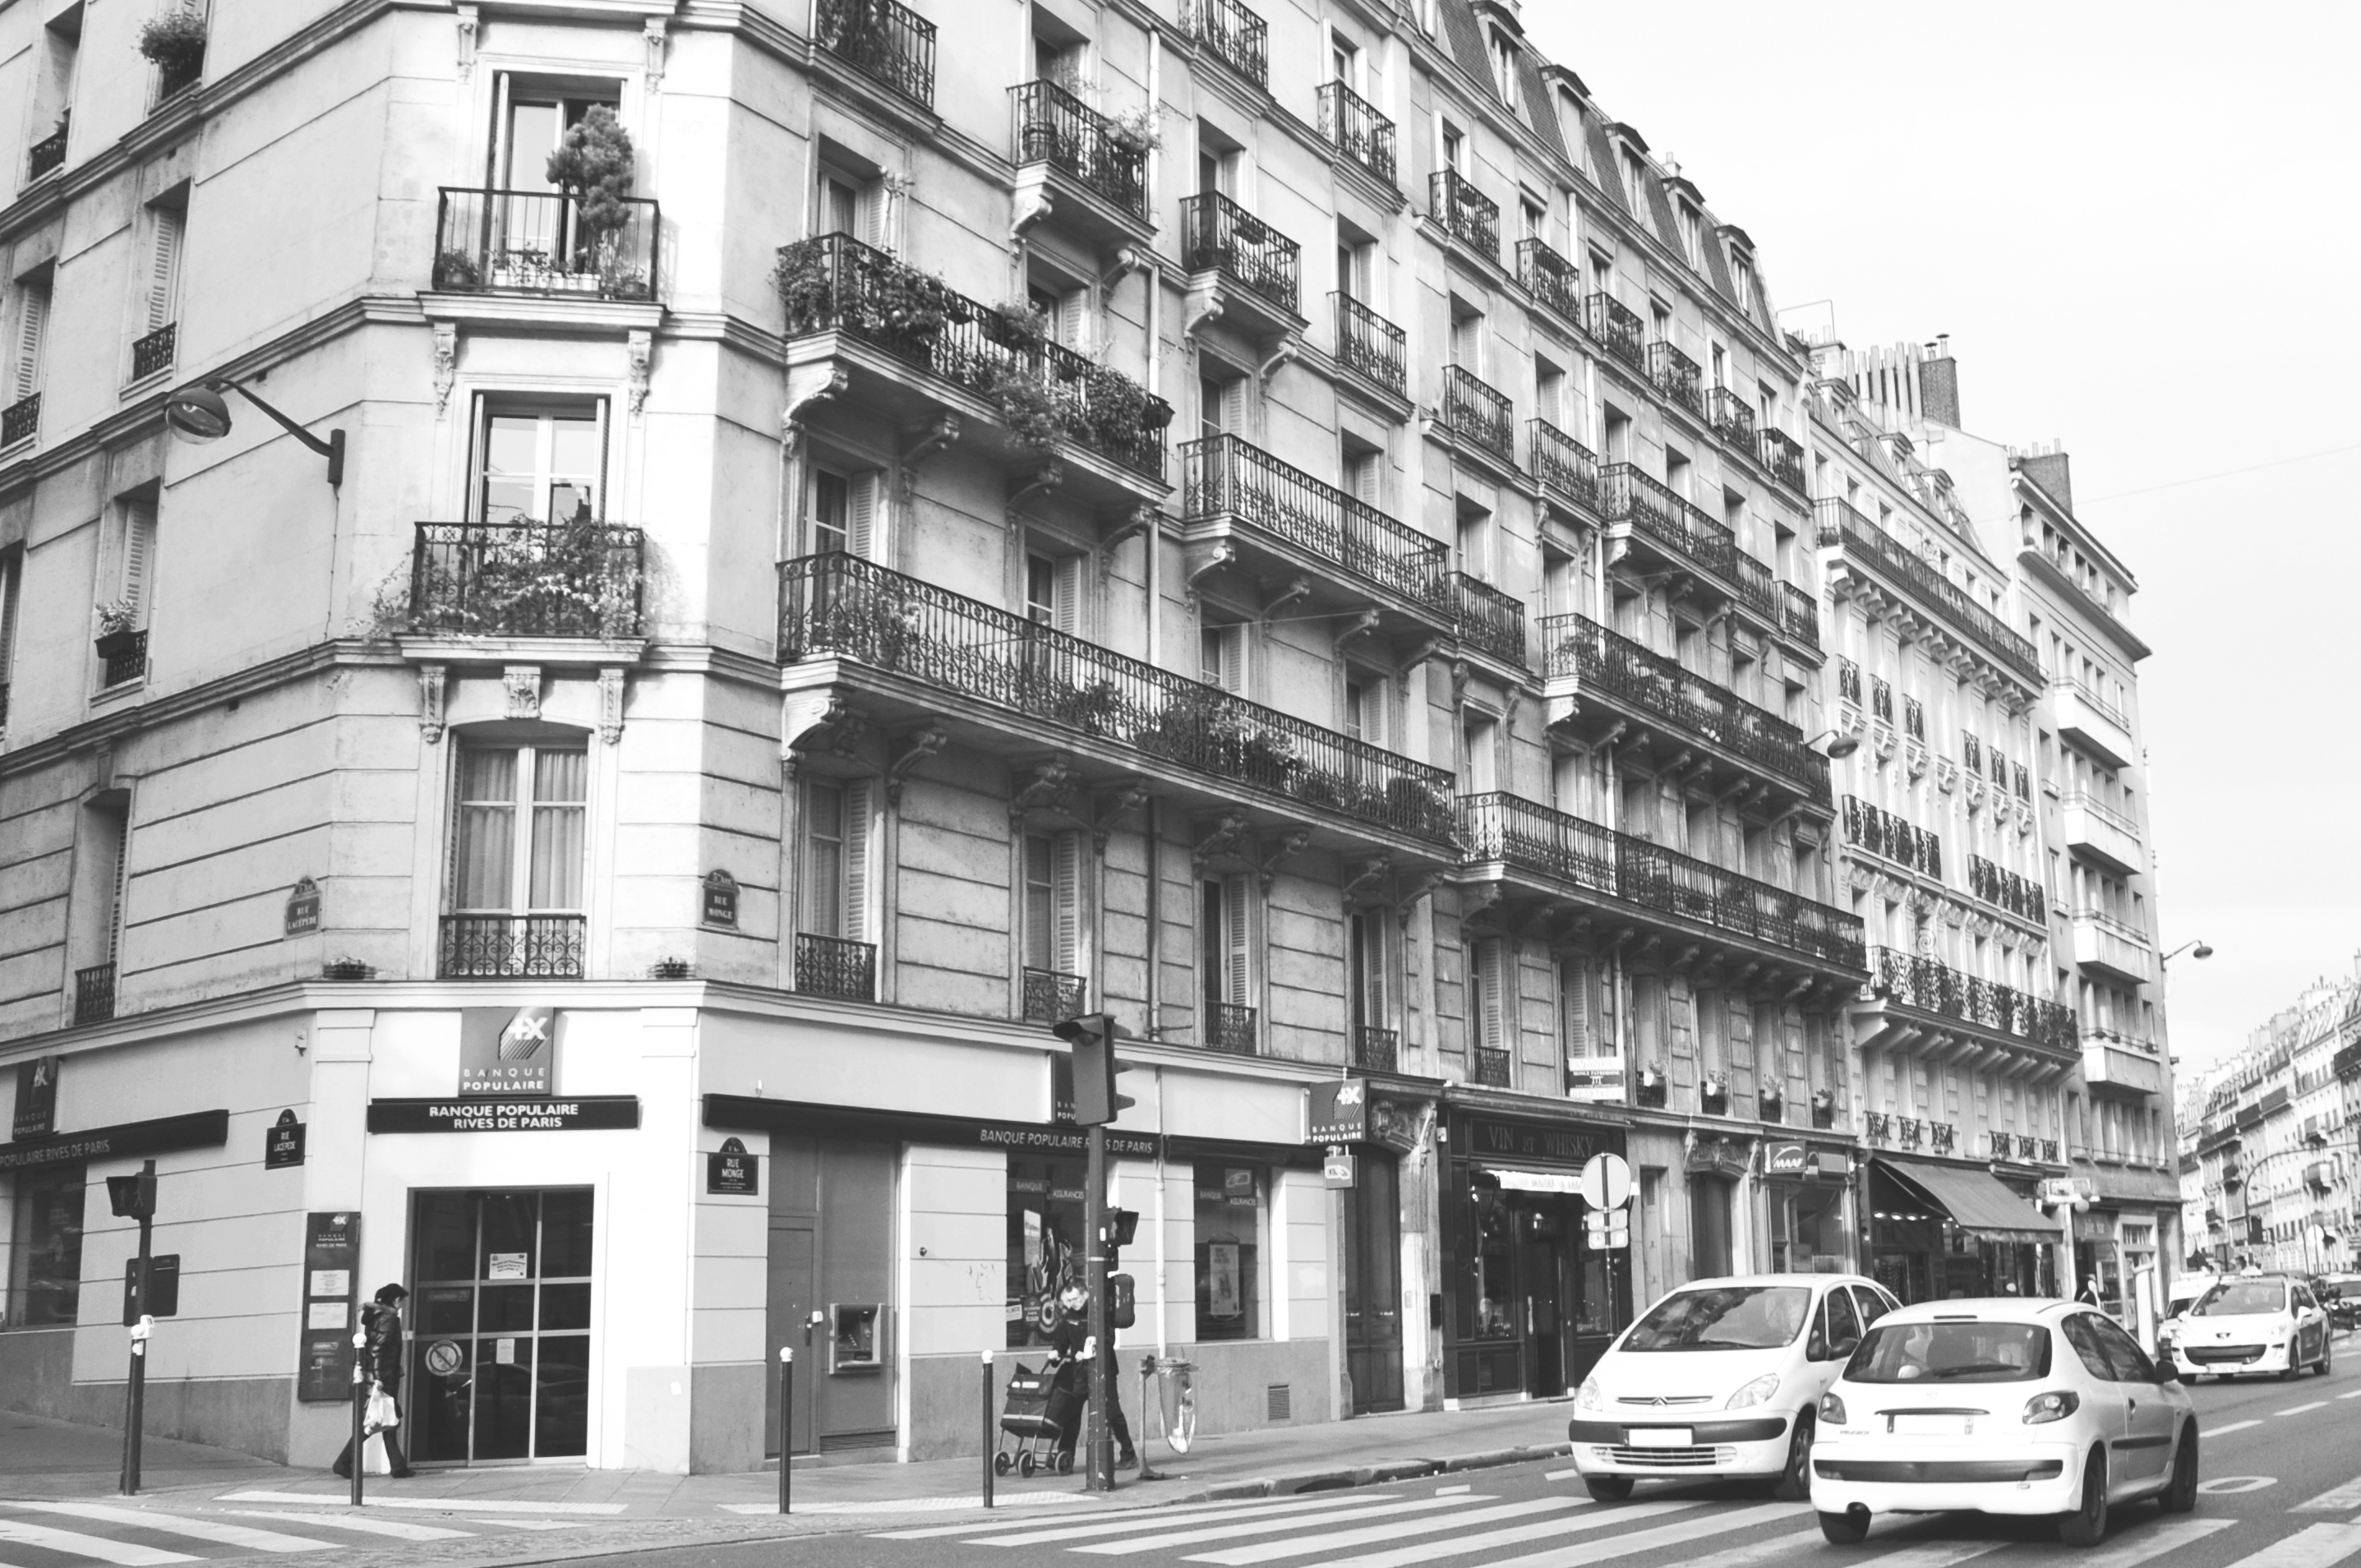
black and white, architecture, people, road, street, house, window, town, building, city, urban, pavement, travel, plaza, ancient, facade, property, business, city life, monochrome, apartment, modern, tower block, outdoors, corner, cars, balconies, apartment building, metropolis, condominium, neighbourhood, monochrome photography, residential area, wide angle photography